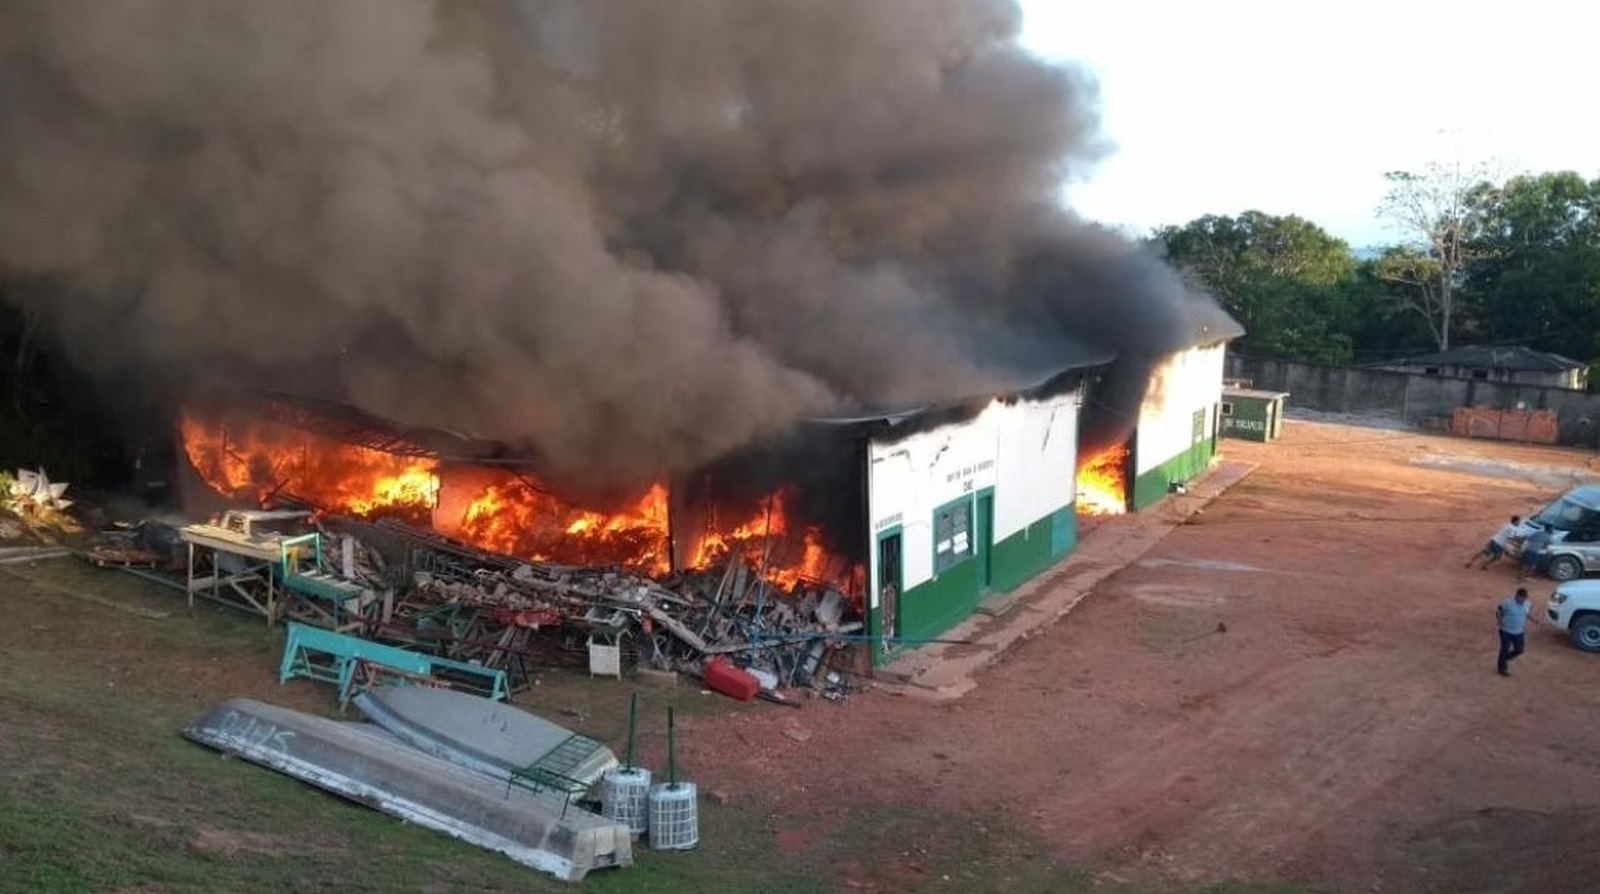
Fire: yes
Smoke: yes